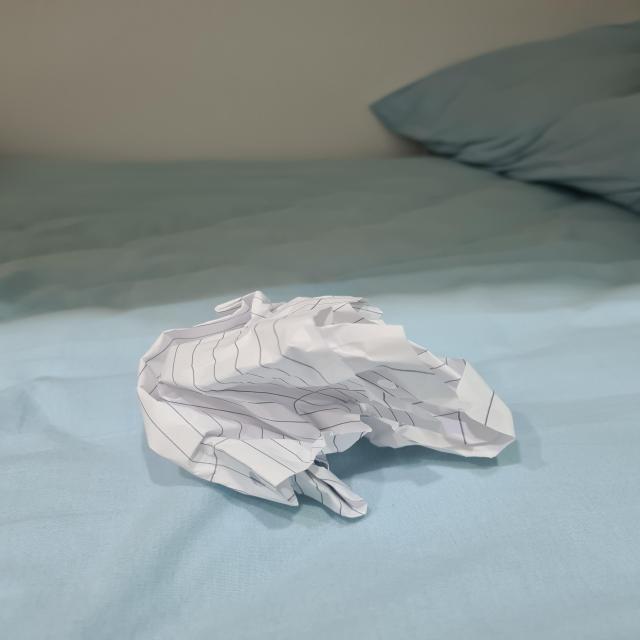
Label: tissues